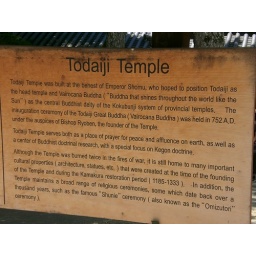
Largest wooden building in the world.